Pieterzijl

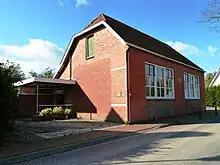
The Christian primary school and later Reformed church, currently in use as a house

Perhaps at the beginning of the 19th century, a public primary school was founded in the village, which was renovated in 1857 and, after the establishment of the Christian school, was closed in 1925 (as of January 1) due to a lack of students. The building has since been demolished.